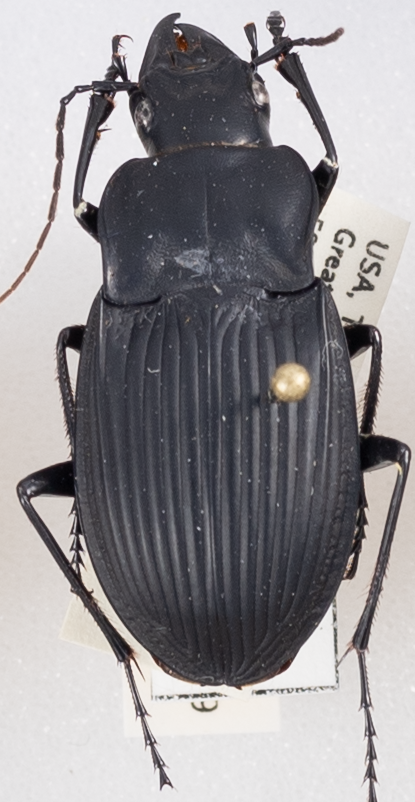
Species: Dicaelus dilatatus sinuatus
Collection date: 2018-05-29
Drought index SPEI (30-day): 0.248
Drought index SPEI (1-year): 0.226
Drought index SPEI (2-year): -0.39